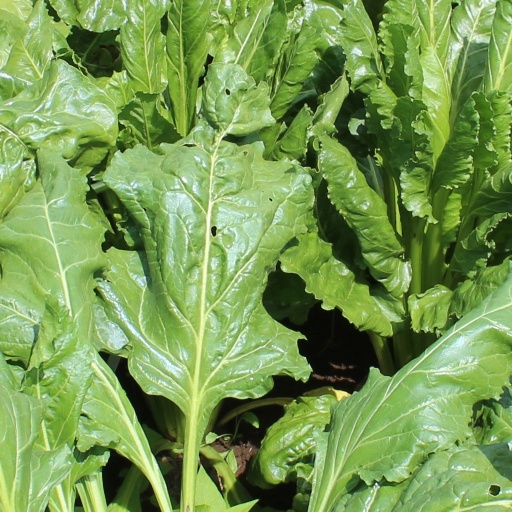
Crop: sugar beet